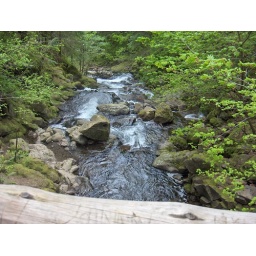
Crk over rocks under bridge